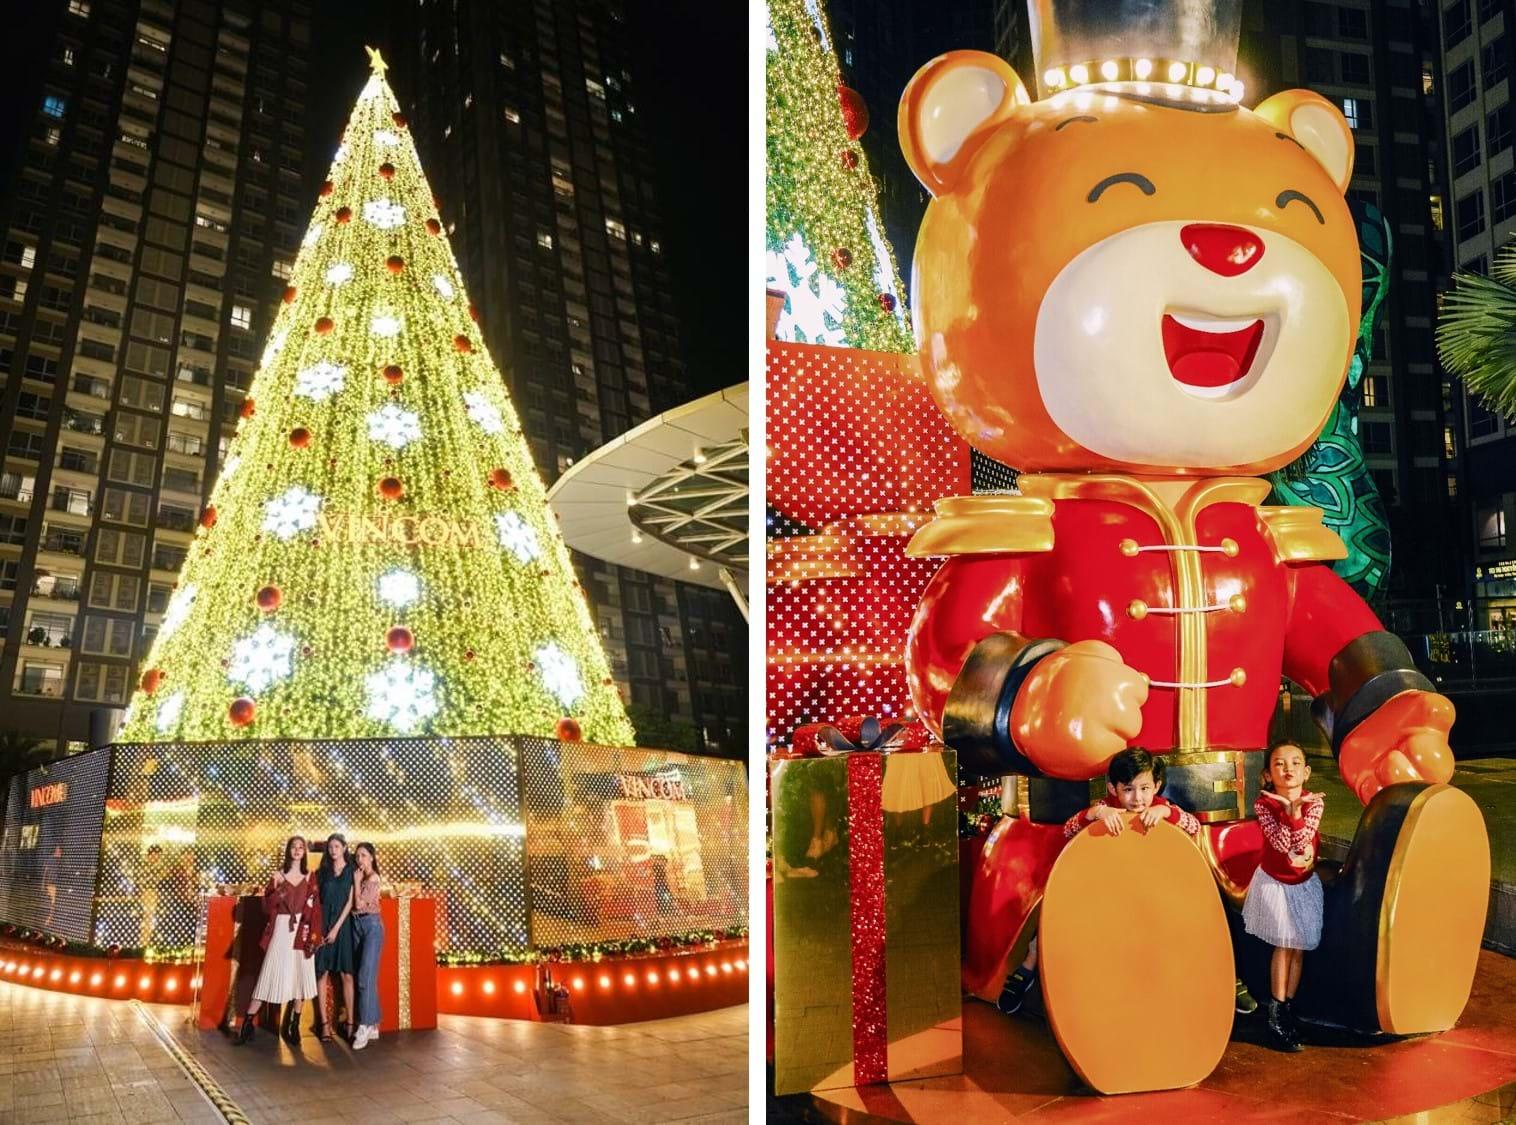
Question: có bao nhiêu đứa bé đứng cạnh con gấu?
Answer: có hai đứa bé đứng cạnh con gấu